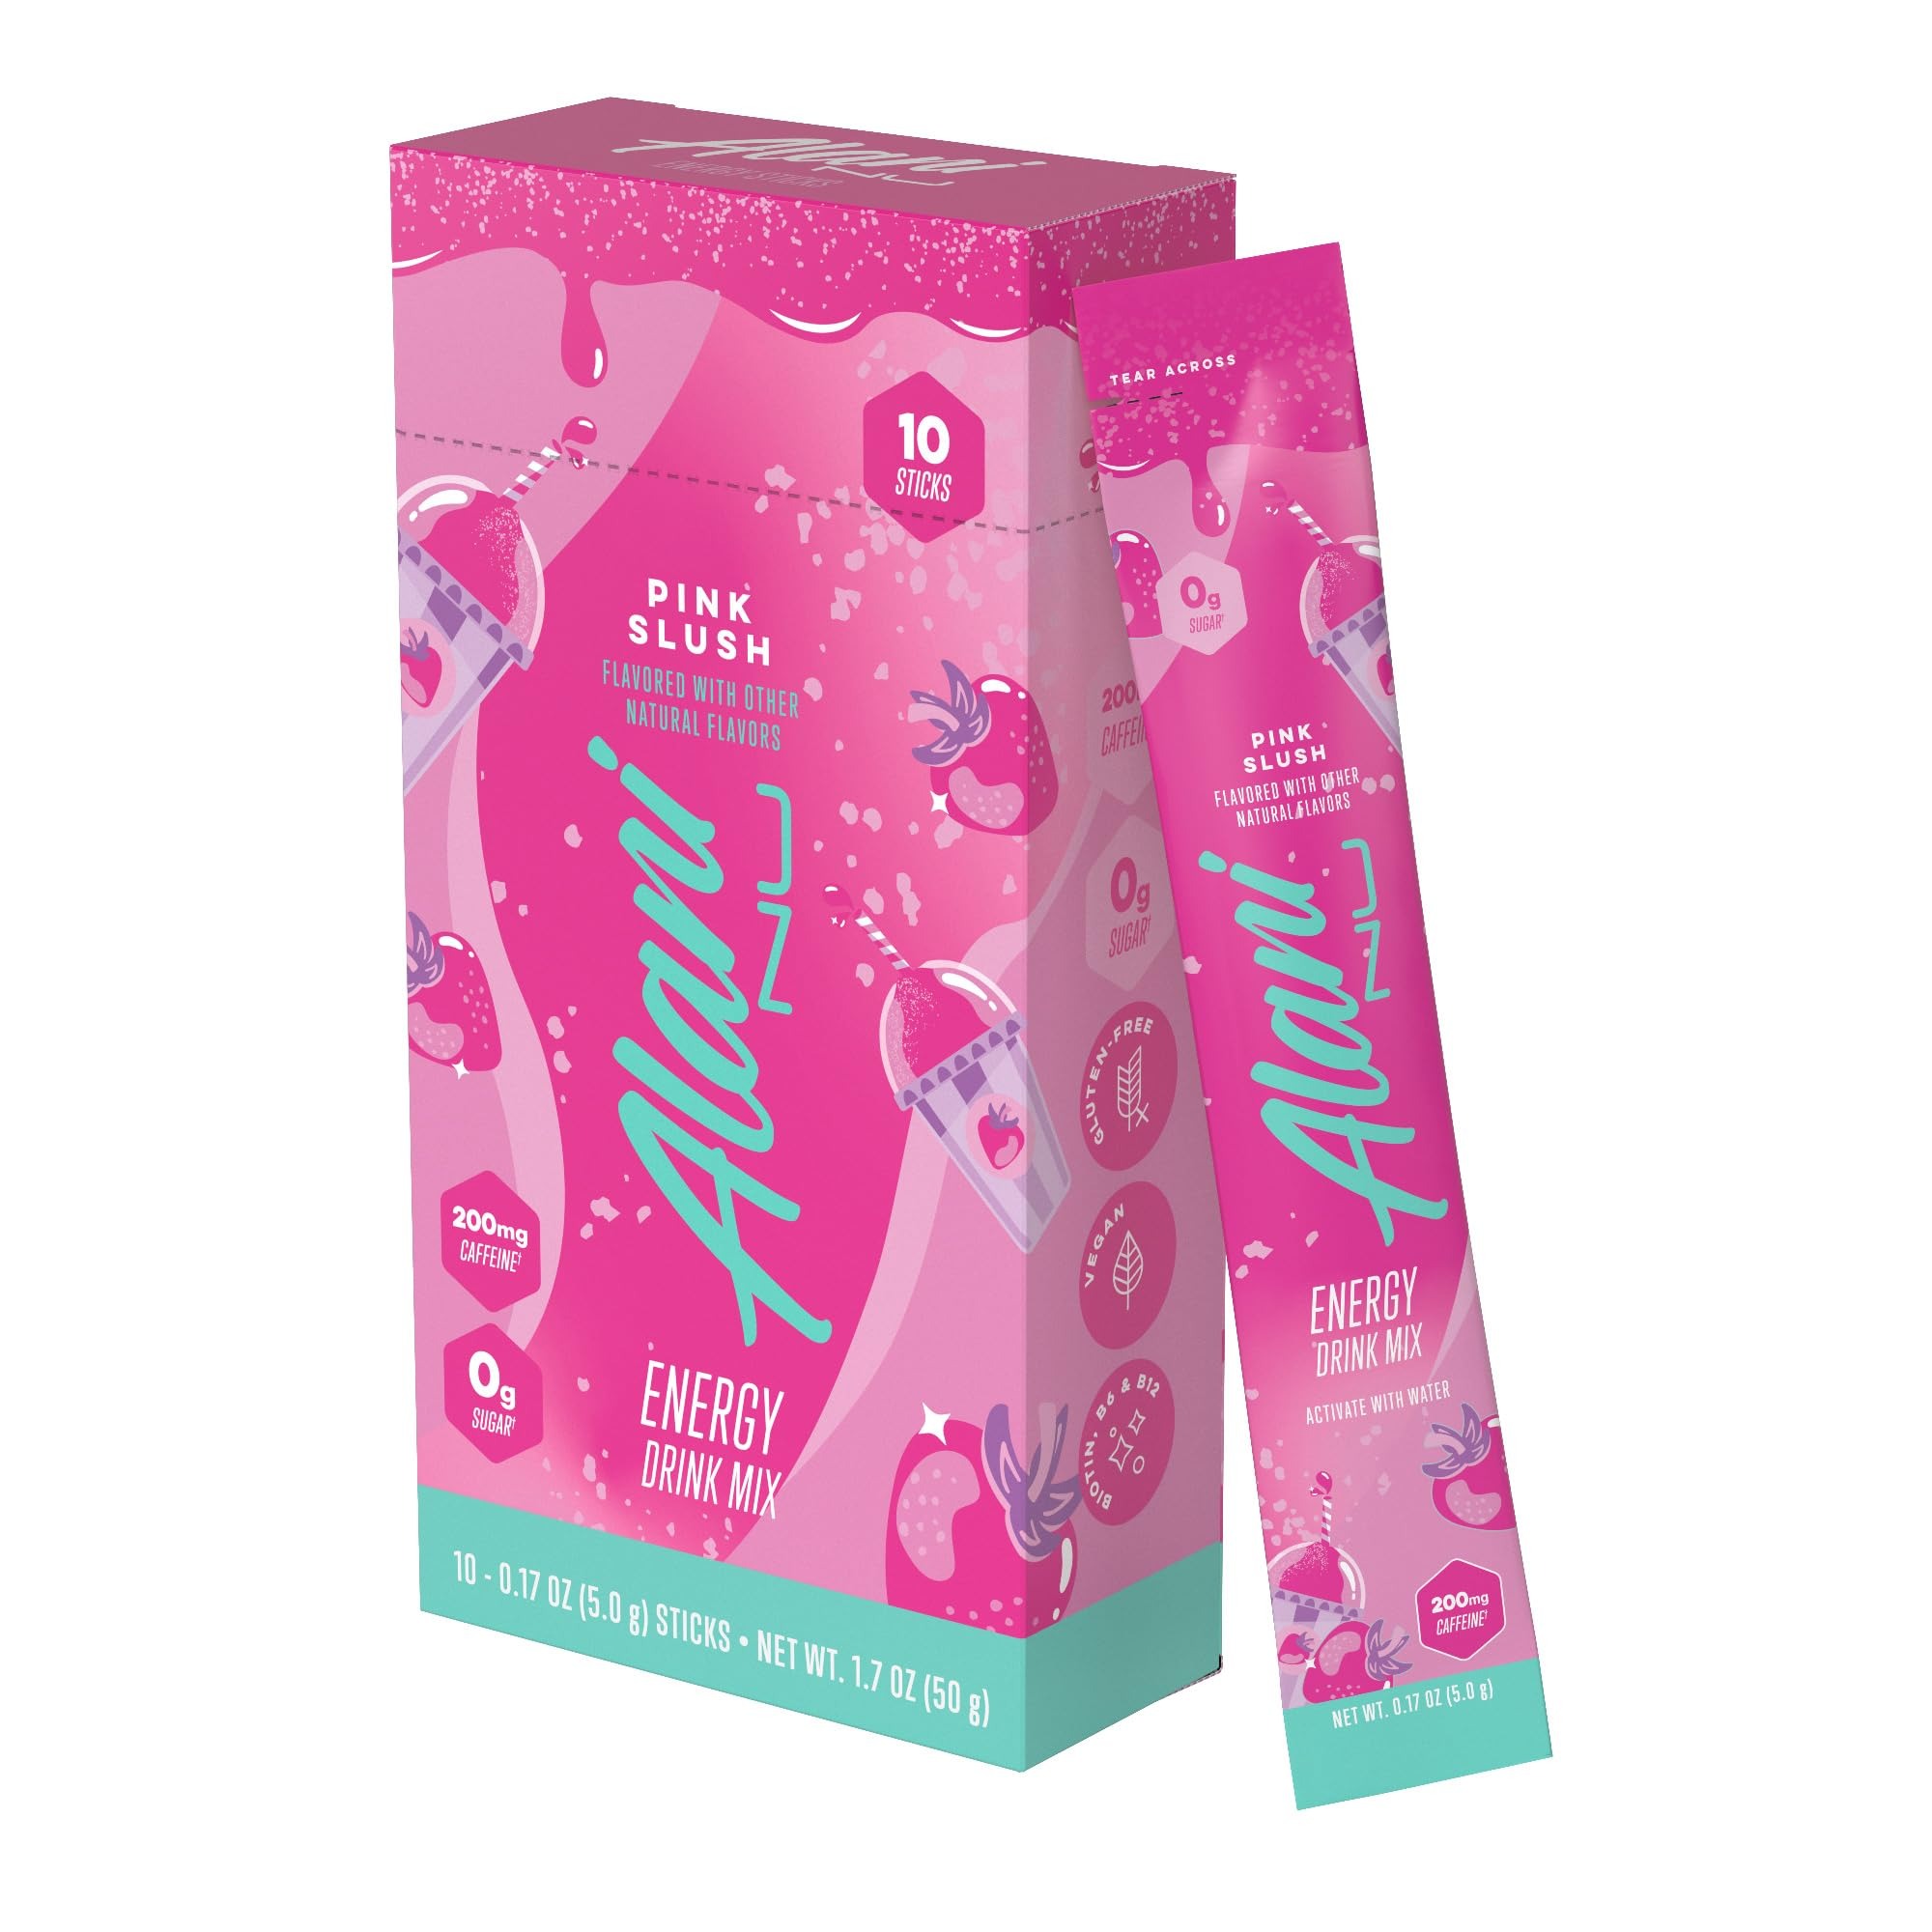
Item Name: Alani Nu PINK SLUSH Energy Sticks, Energy Drink Powder, 200mg Caffeine, Pre Workout Performance with Antioxidants, On-The-Go Drink Mix, Biotin, B Vitamins, Zero Sugar, 5-10 Calories, 10 Pack
Bullet Point 1: ON-THE-GO ENERGY: Need energy in a pinch? Refresh and reset with our best-selling Alani Energy Stick Packets, no can required – available in our most popular energy drink flavors. Each stick serves up 200mg of caffeine and bold flavor – all for 10 calories or less and 0g of sugar!
Bullet Point 2: B VITAMINS: Rethink your energy powder. Alani Nu packs each stick packet with 200mg of caffeine with vitamins B5, B6 and B12 to support functional systems in our bodies and provide natural energy. Biotin is added to provide a natural glow and steady boost of energy all day long. Alani Nu Energy is packed with nutrients you need and none of the fillers you don't
Bullet Point 3: CRAVABLE FLAVORS: Don't wait for cheat day! Our energy drink powder sticks feature your favorite flavors, all without the hefty calories or guilt – Each stick is 10 Calories or less and can easily transform water into a more refreshing drinking experience to give you the boost you need without any sugar!
Bullet Point 4: VEGAN, GLUTEN FREE AND NO ARTIFICAL COLORS: Good energy is a good choice. Our Better-for-you beverages are made vegan, gluten free and without artificial colors to ensure that Alani Nu Energy Sticks support your beauty and wellness goals from the inside out
Bullet Point 5: ALANI ENERGY STICKS: Here for your taste buds – Alani Nu was founded in 2018 by entrepreneur and influencer, Katy Hearn, Alani Nu is a health and wellness brand focused on providing low-calorie products with unique flavors. Check out everything else from Alani Nu and follow us through our brand store to stay up to date on all things Alani! Alani Energy is not recommended for Children, People Sensitive to Caffeine, Pregnant Women or Women Nursing.
Value: 2.4
Unit: Ounce

Price: 10.435